Patrick Goold

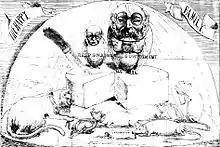
Cartoon critical of responsible government. Goold is shown as the mouse on the far right, holding the cheese labelled "East London Harbour Works"

He settled in the frontier town of King William's Town, and in 1869 he stood with Charles Abercrombie Smith in the hotly contested election for that district.